The Prodigy

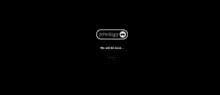
The band's website after Thornhill left in 2000.

In August 1999, the band wrapped their world tour in support of "The Fat of the Land" and the group parted ways with touring guitarist Gizz Butt. Following a rest period, Thornhill's departure from the group was announced in a statement published in April 2000. He said that the mood within the band had changed and was increasingly dissatisfied with them on stage, and wanted to pursue solo projects. Howlett said: "We are both into different things and moving in different directions but I respect him and wish him good luck with what he does." The band's website was replaced with their logo and the words "We will be back..." set against a black background, which would remain until 2002.